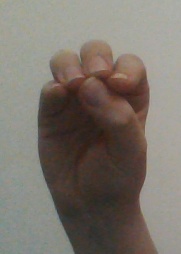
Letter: ha